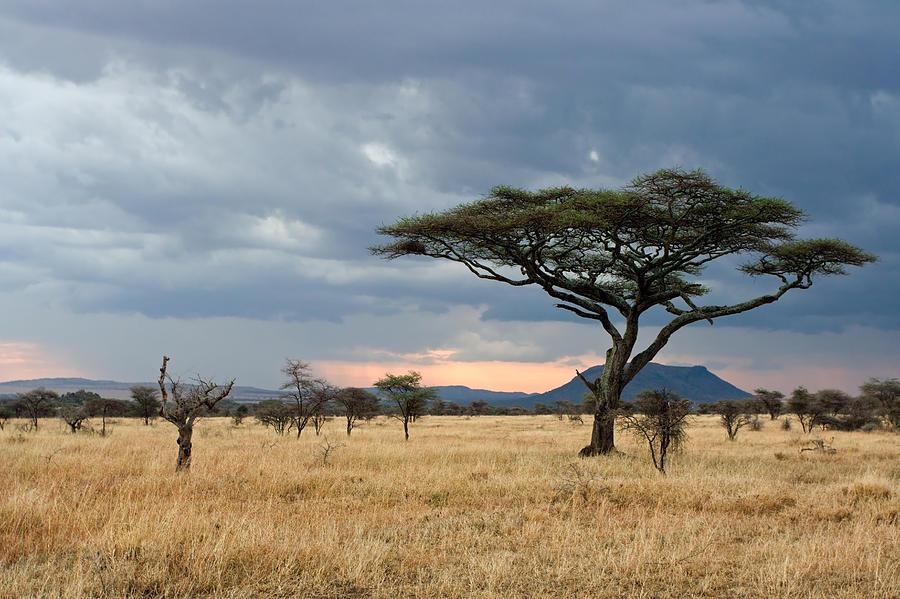
Mandhari ya kitropiki inayovutia na yenye nyasi nyingi pamoja na miti mirefu ya nyikani, ikiashiria eneo la porini wanapoishi wanyama mbalimbali wanaotembelewa na watalii mara kwa mara.